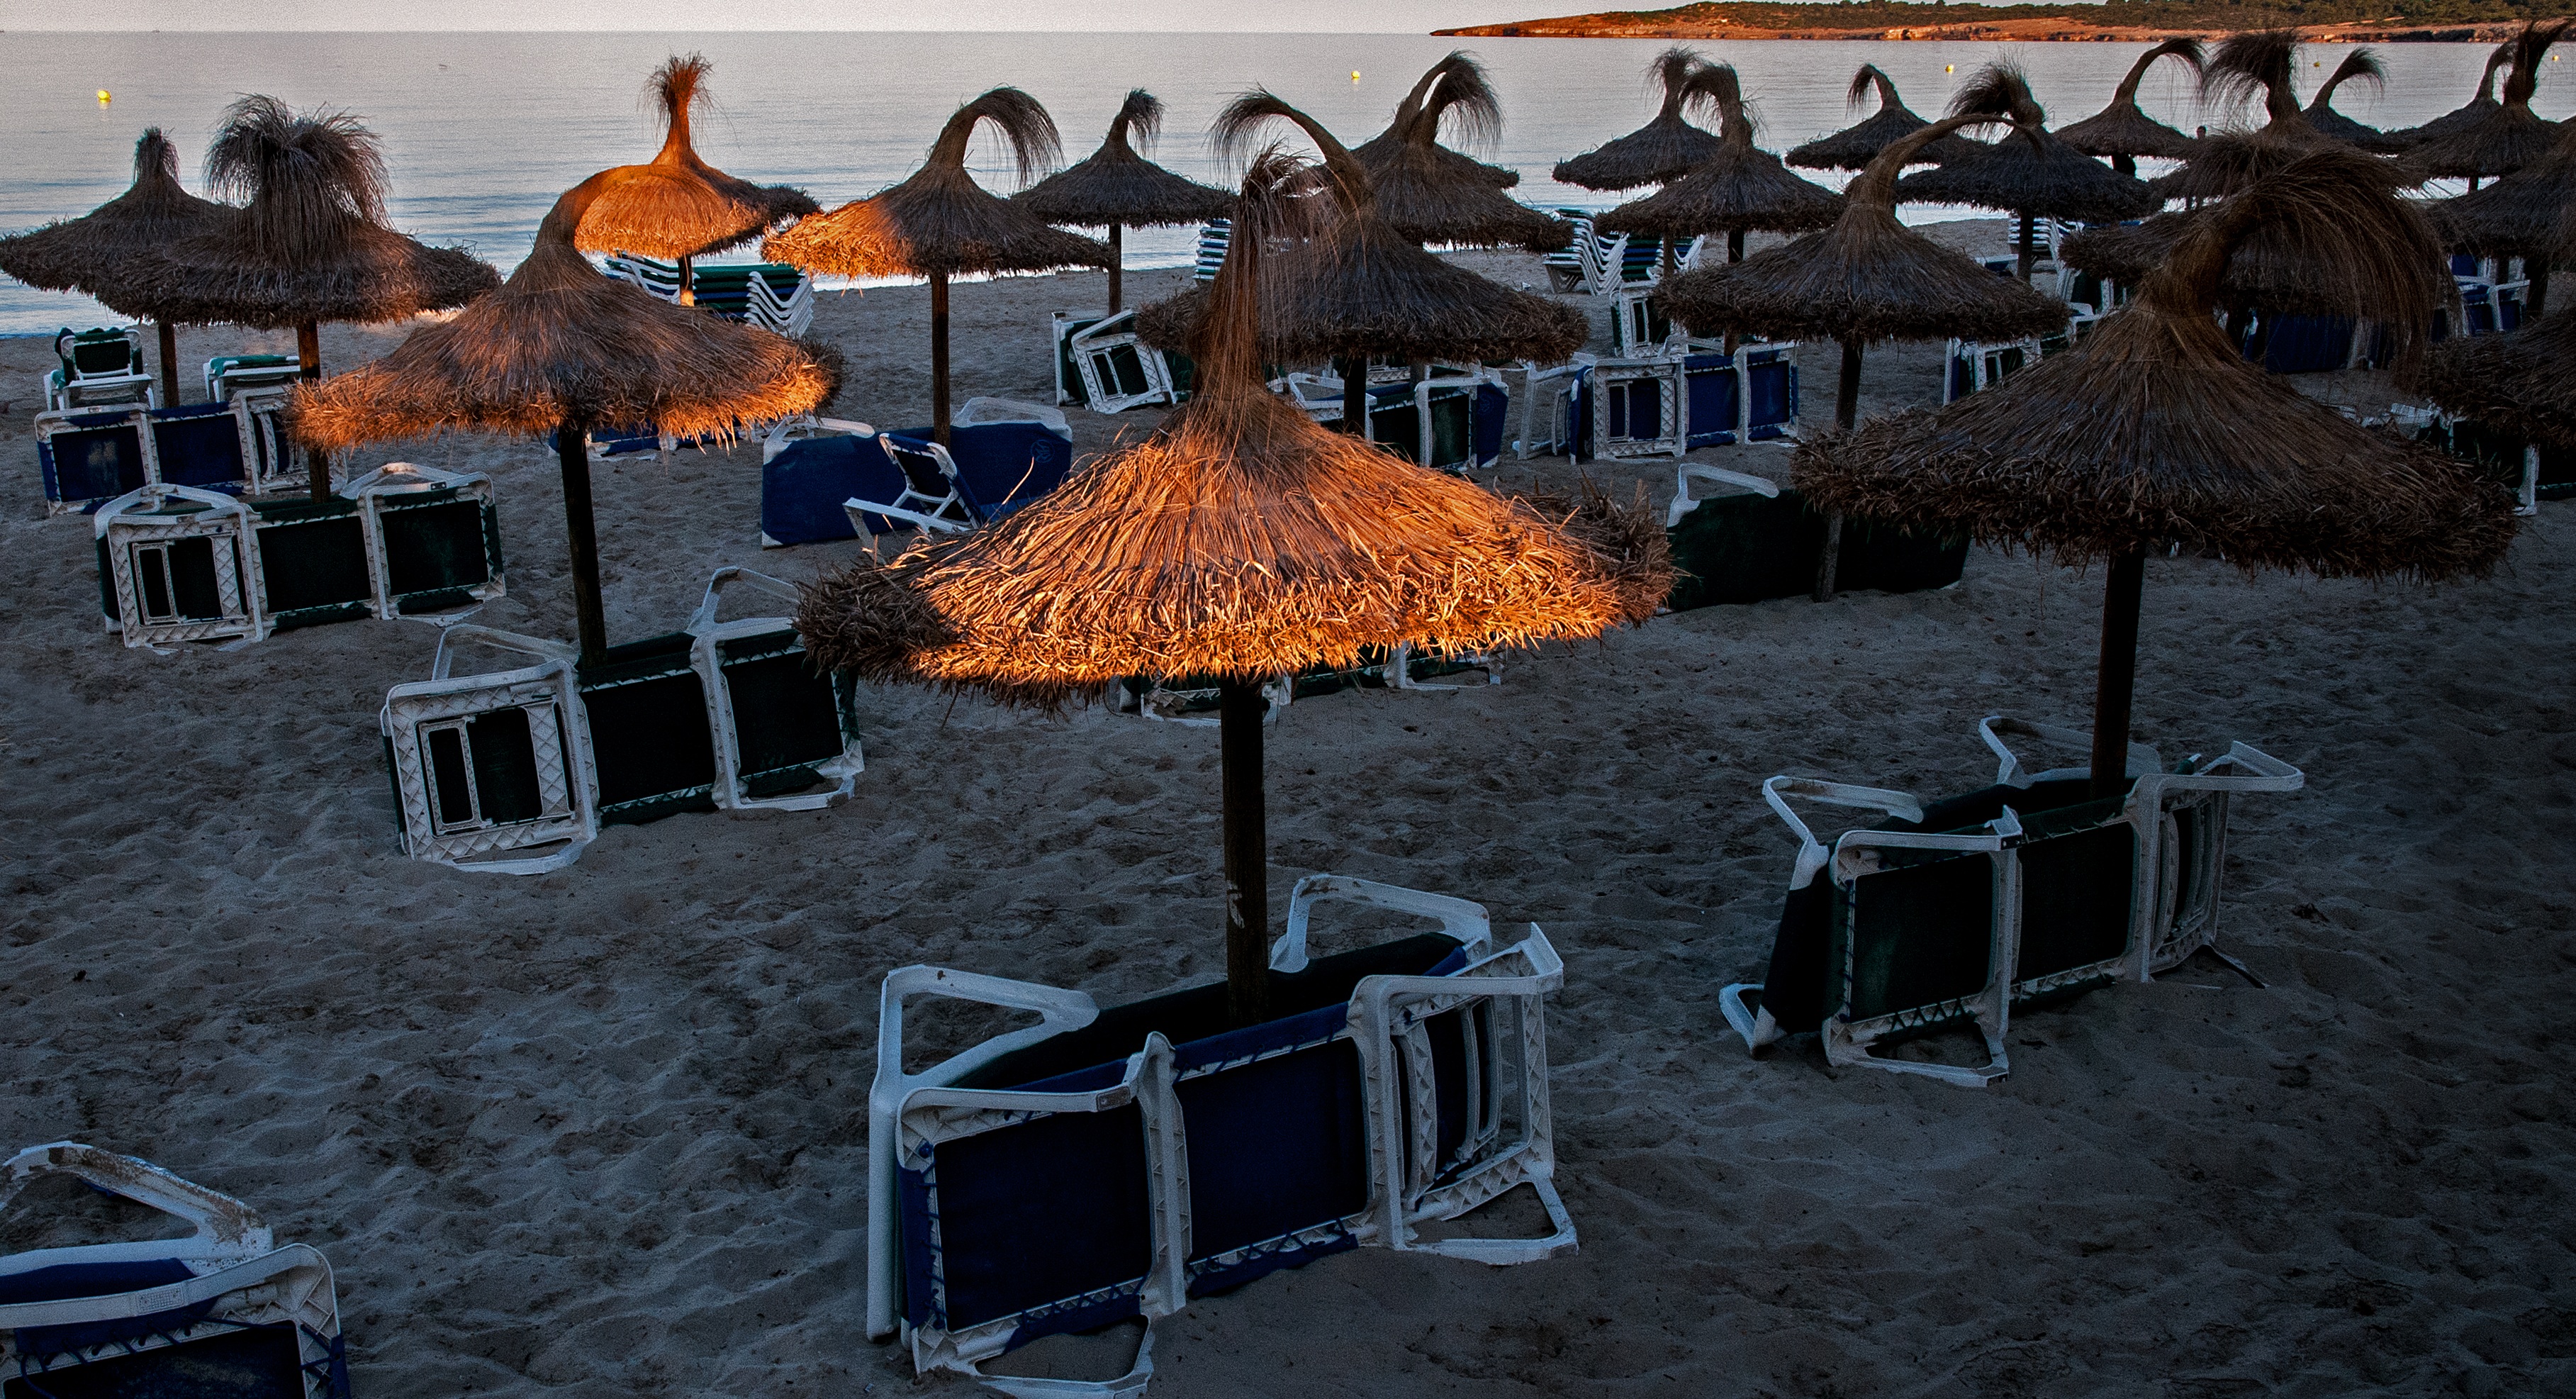
beach, sea, coast, water, sand, ocean, sunset, night, travel, sunbathing, evening, mediterranean, holiday, empty, rest, tourism, leisure, lighting, at night, art, mallorca, mood, abendstimmung, recovery, sand beach, recover, shade tree, sun loungers, parasols